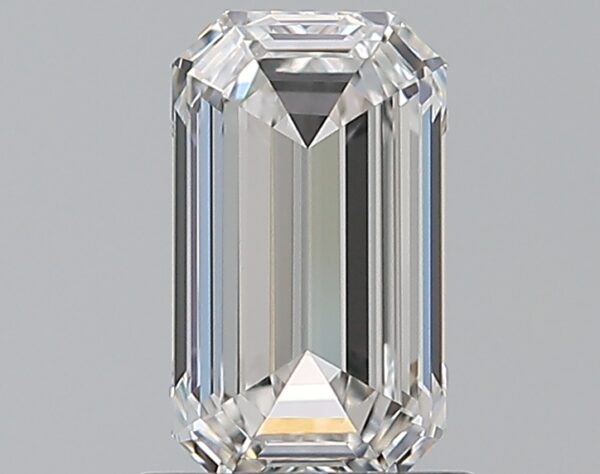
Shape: round
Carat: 0.52
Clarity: VS1
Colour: N
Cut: EX
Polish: EX
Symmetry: EX
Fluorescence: N
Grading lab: GIA
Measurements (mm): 5.16 x 5.19 x 3.18